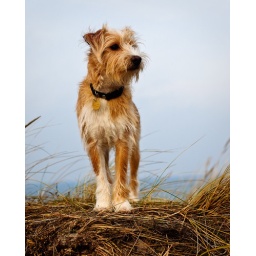
Our dog Sofus, almost as if posing for me. (Think he'd spotted another dog in the distance)